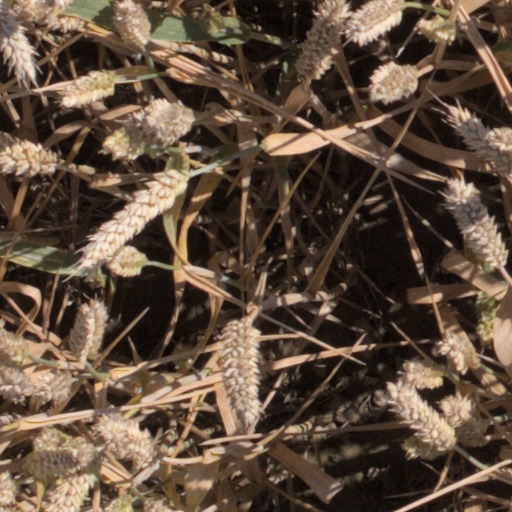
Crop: wheat